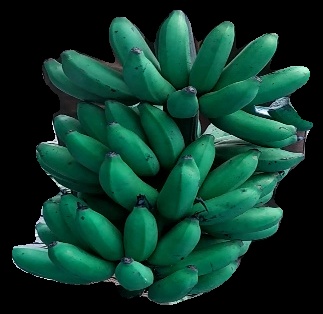
Variety: rasbale
Grade: grade3